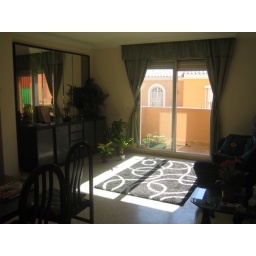
The lounge, with the plant balcony in the background